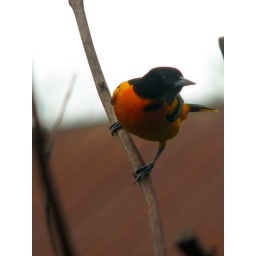
Another shot of a male oriole posing on a branch. Our rusted barn roof is in the background.